Presque Isle Light

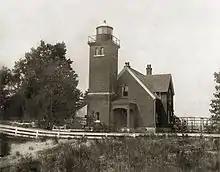
The Presque Isle Light in 1885, before the tower height was increased

Construction on the lighthouse was delayed until September 2, 1872 after the Lighthouse Board solicited bids and initially received none. Part of the problem lie in the relative isolation of Presque Isle, which would prove notoriously difficult to deliver building materials. No roads connected it to the mainland and, at times in its history, the peninsula would become an island. Originally, barges could be offloaded at the closest point to the lighthouse from Lake Erie. After one foundered in a storm and lost 6,000 bricks, the only recourse was to land on the bay-side and carry everything to the lighthouse site. The masonry of both of lighthouse tower and keeper's residence were completed by November 1873. Work was halted for the winter on December 2 and did not resume until April 16, 1873. The Presque Isle Light was completed on July 1, 1873.